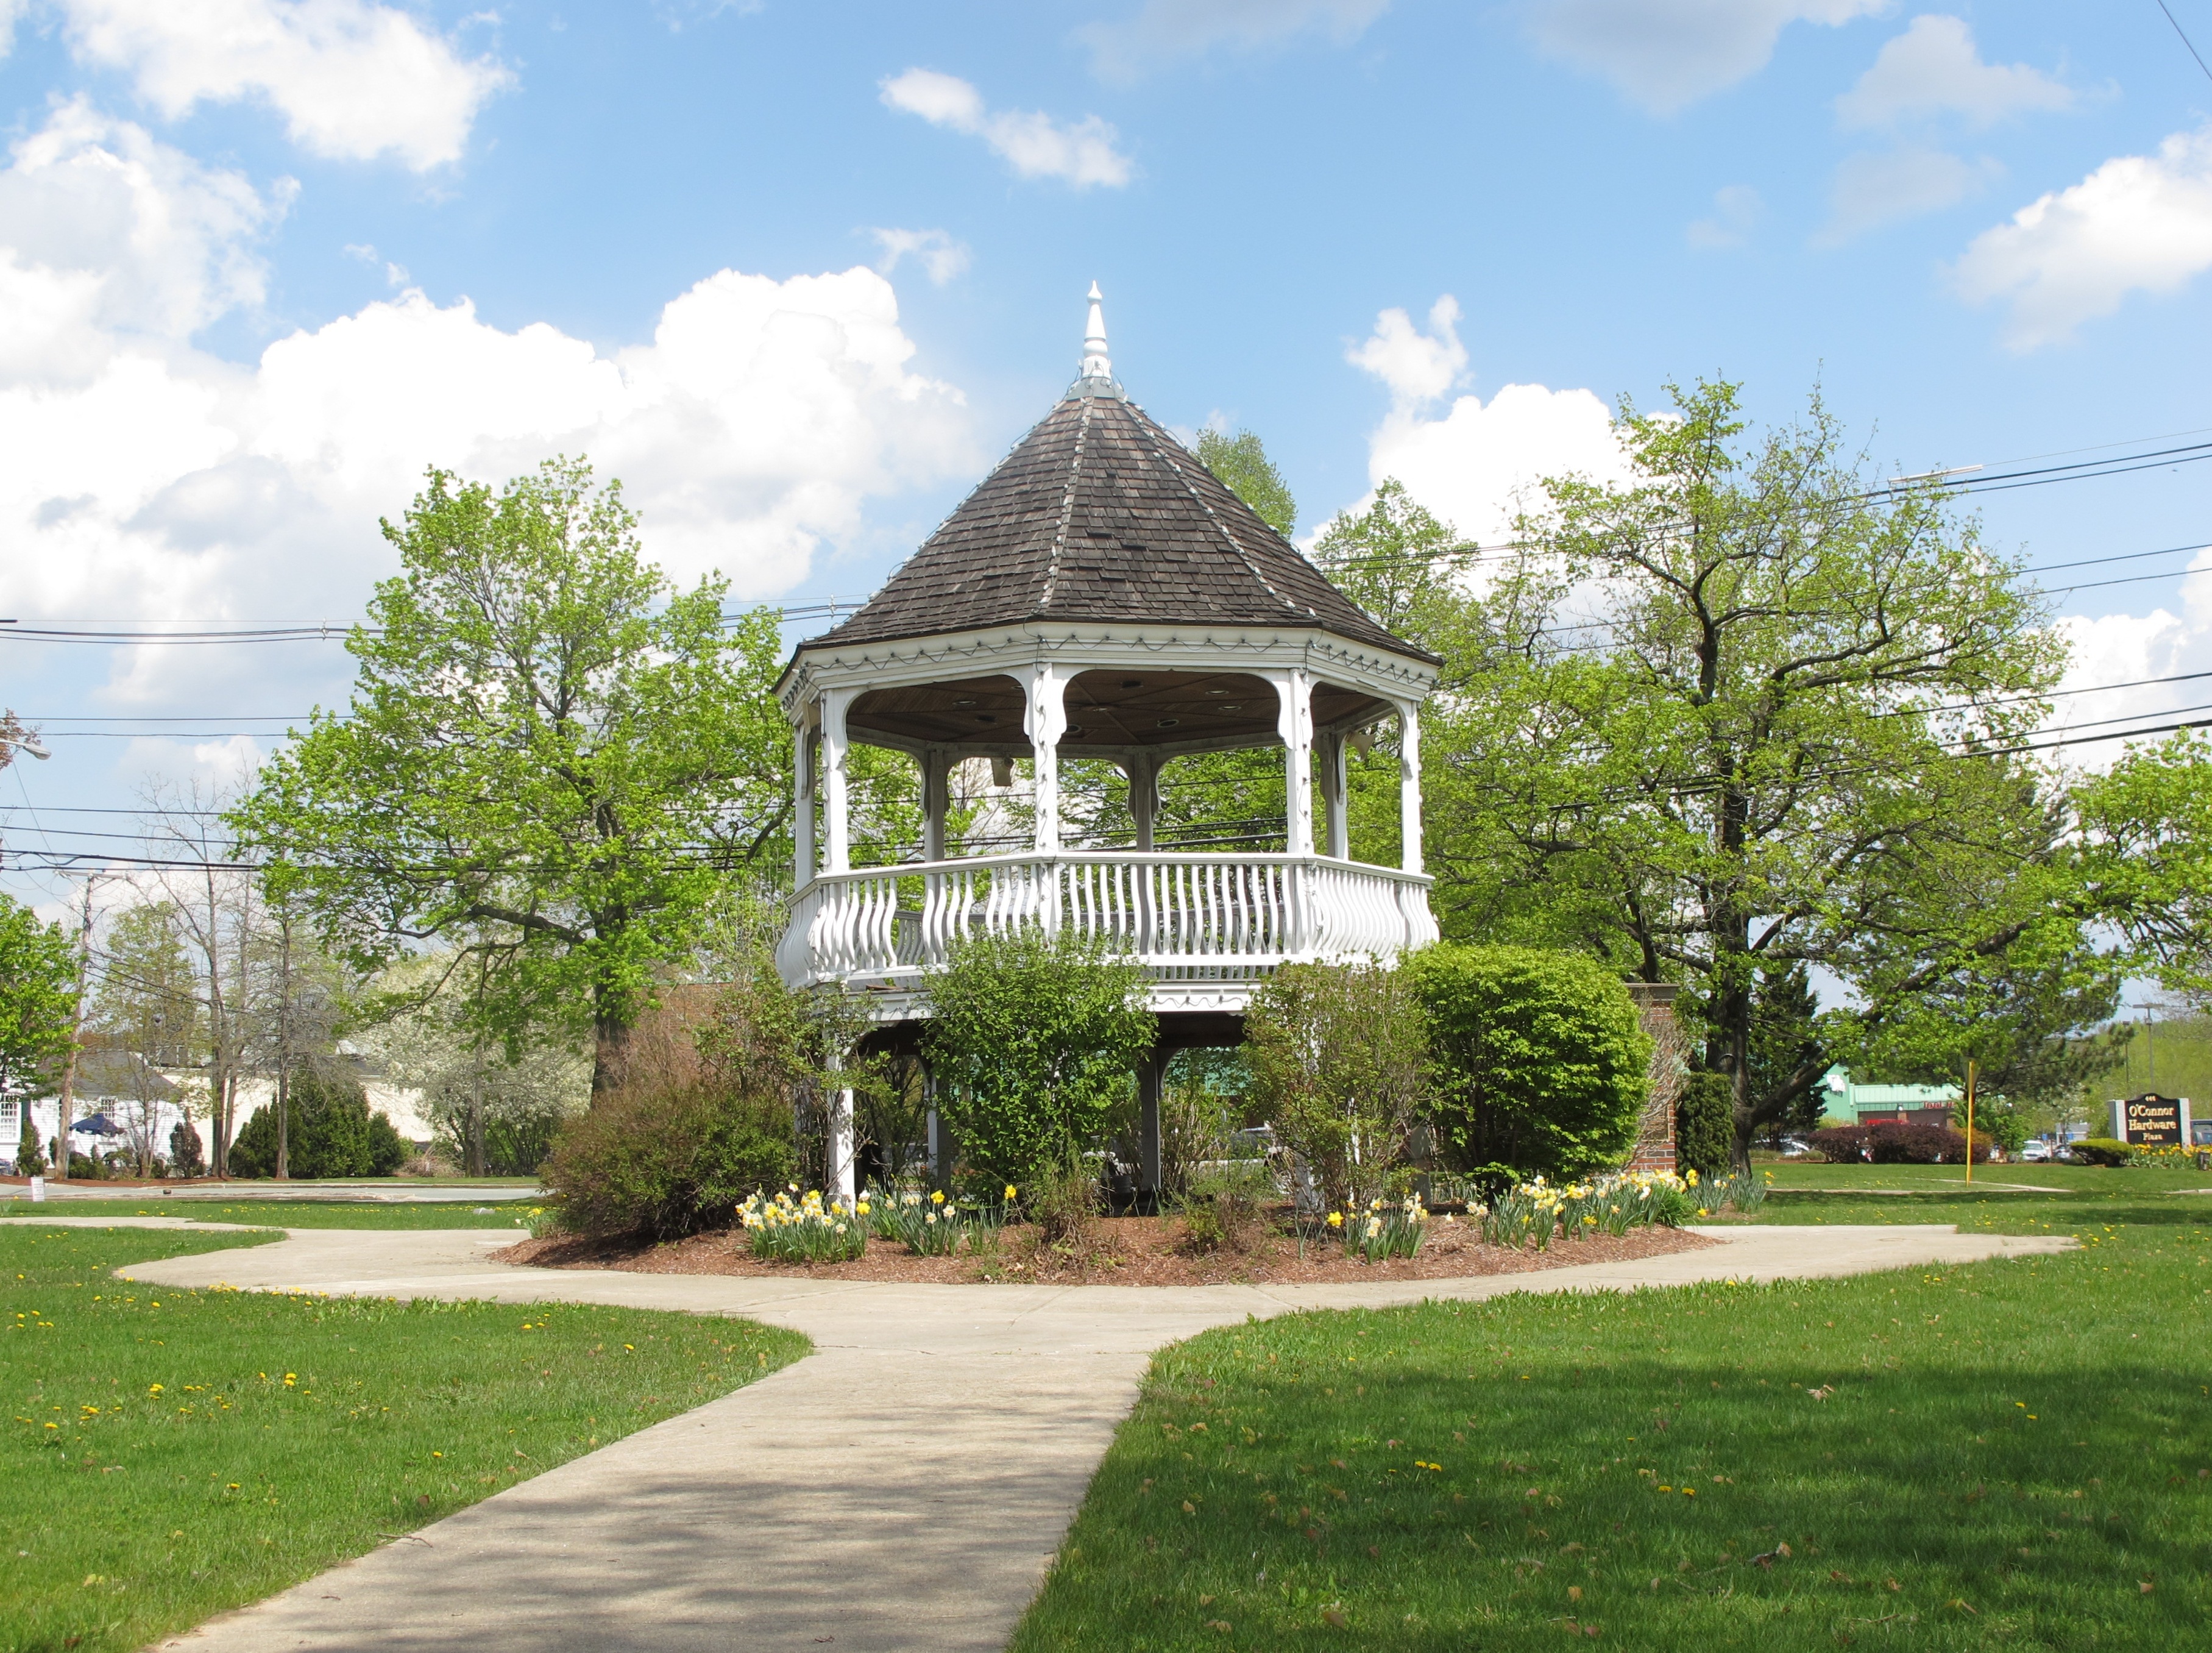
lawn, mansion, house, home, park, garden, pavilion, estate, massachusetts, town center, residential area, billerica